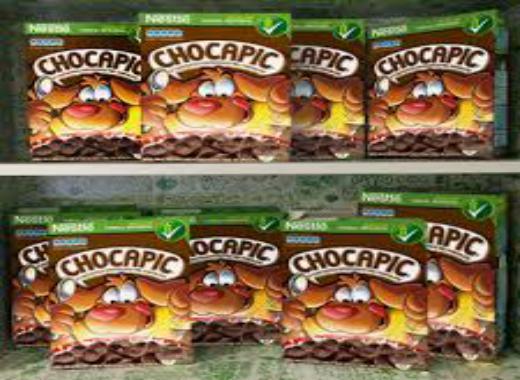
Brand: Chocapic
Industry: Food